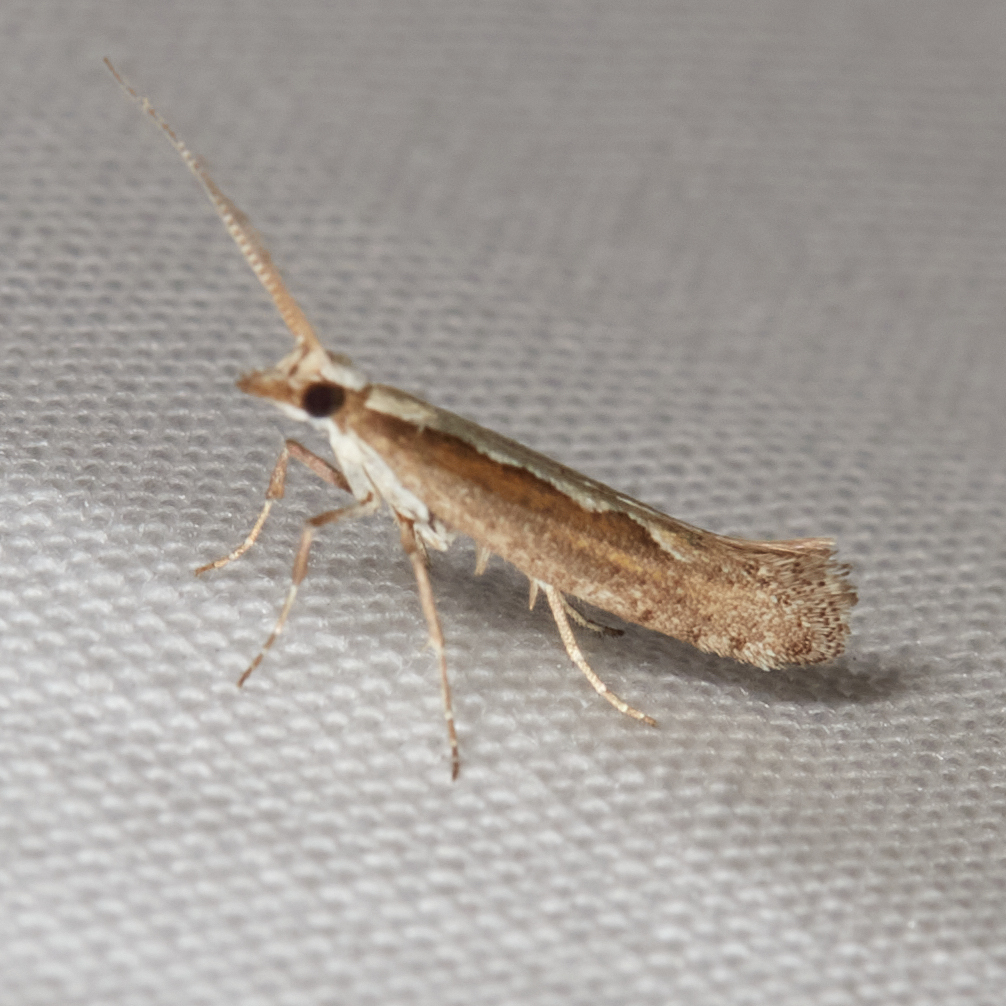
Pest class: diamondback_moth